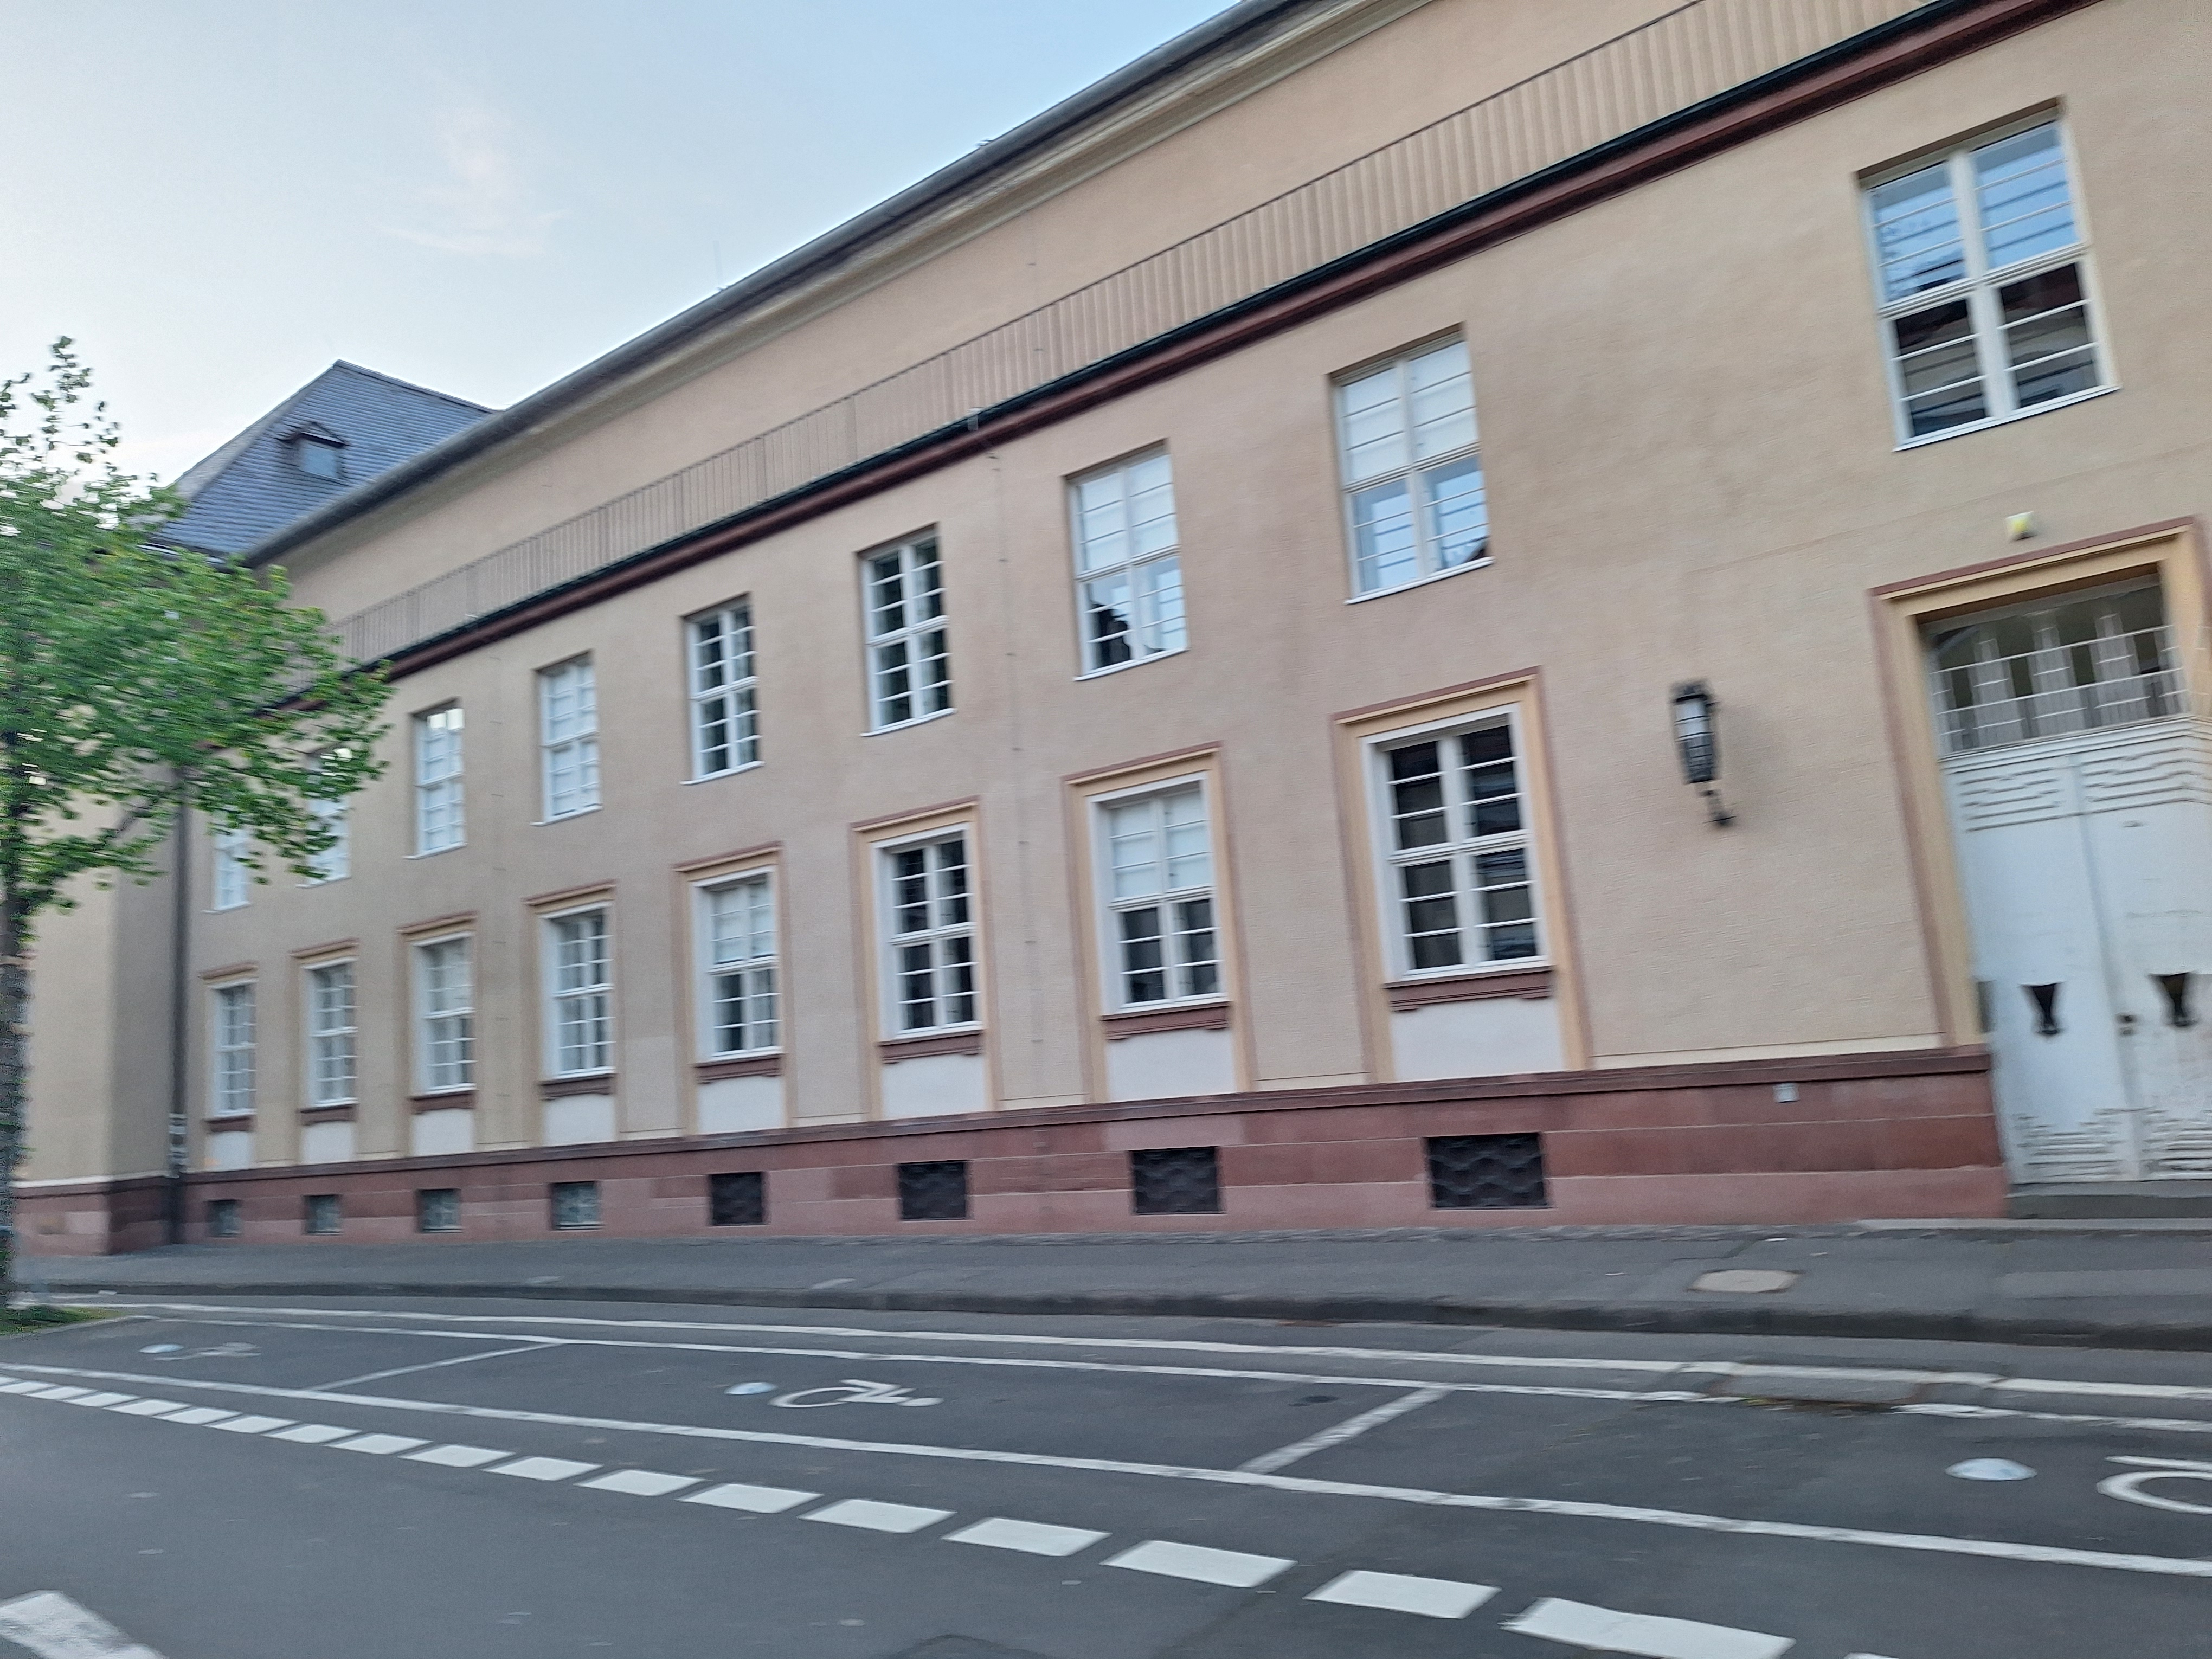
Building: Biegenstraße 11